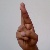
The image shows a hand gesture representing the letter 'R' in Indian Sign Language.